Lil B

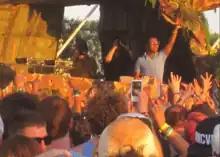
McCartney at Coachella music festival in 2011

McCartney and music critics refer to his rapping style as "based", a word that McCartney also uses to describe a positive, bold lifestyle. "Based" is a reclaimed word, as described by McCartney in "Complex":